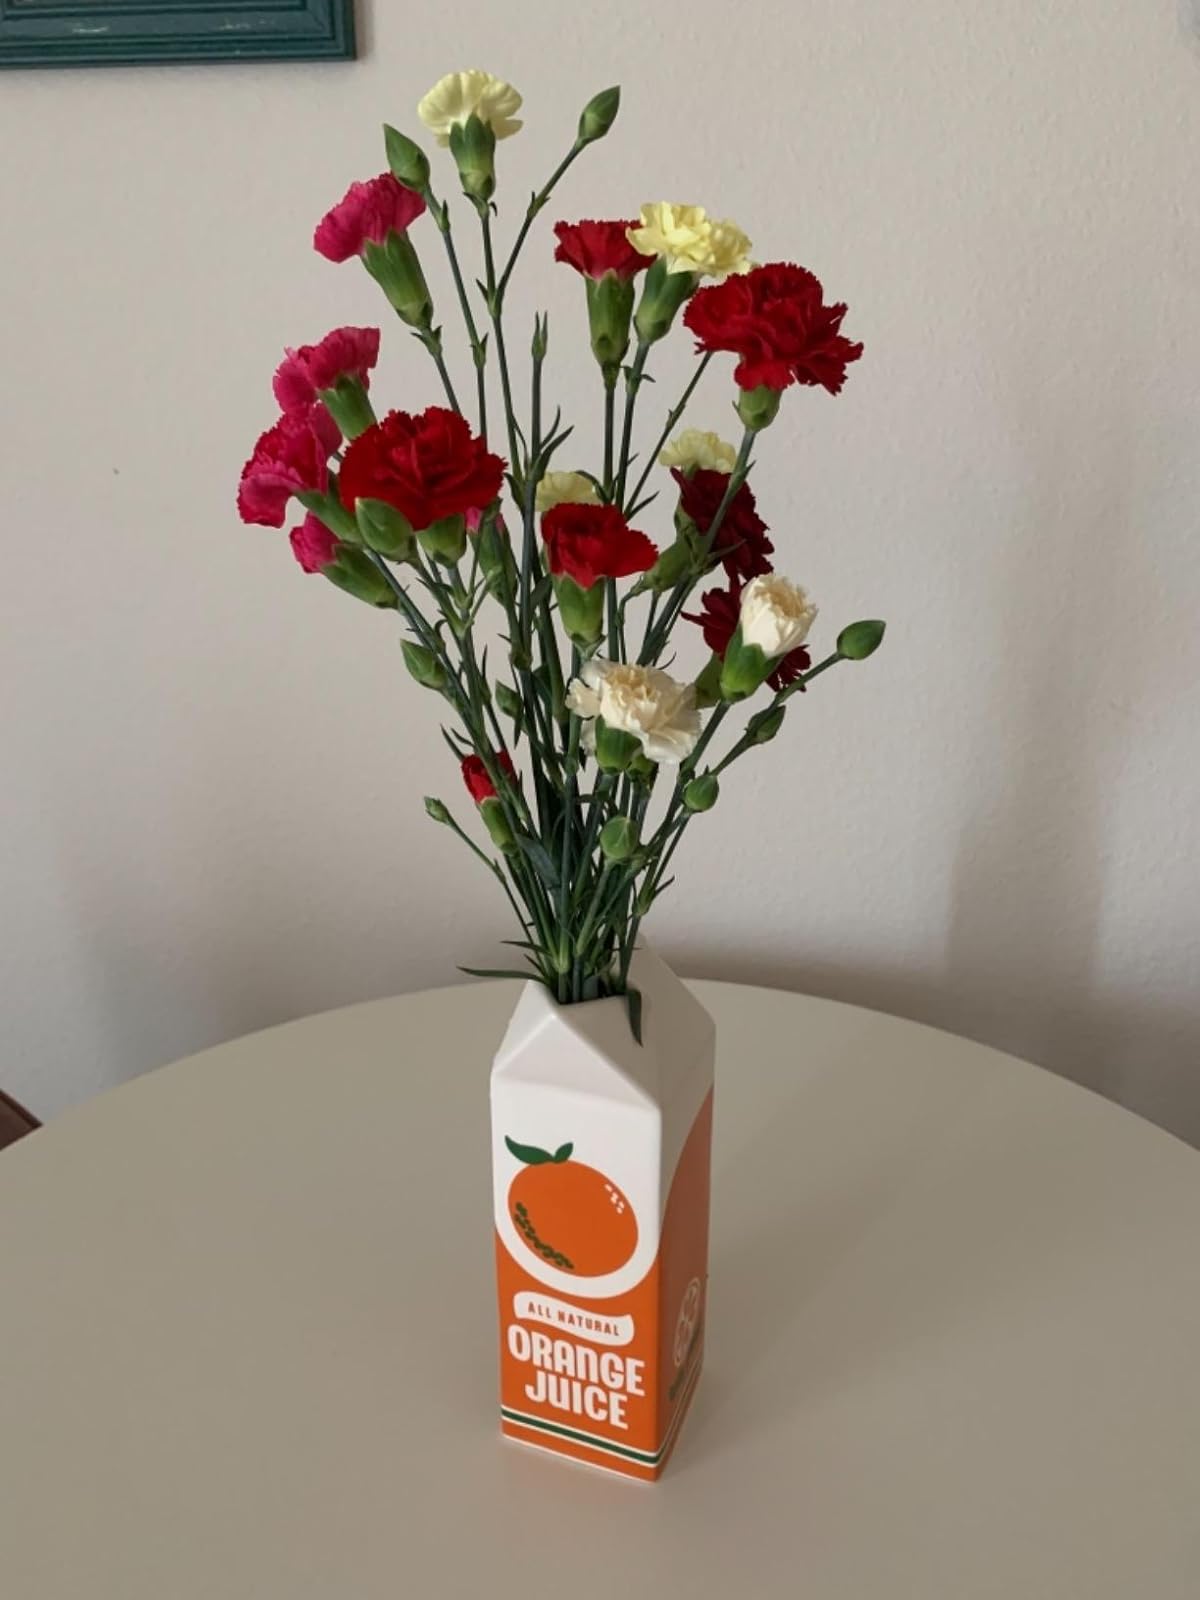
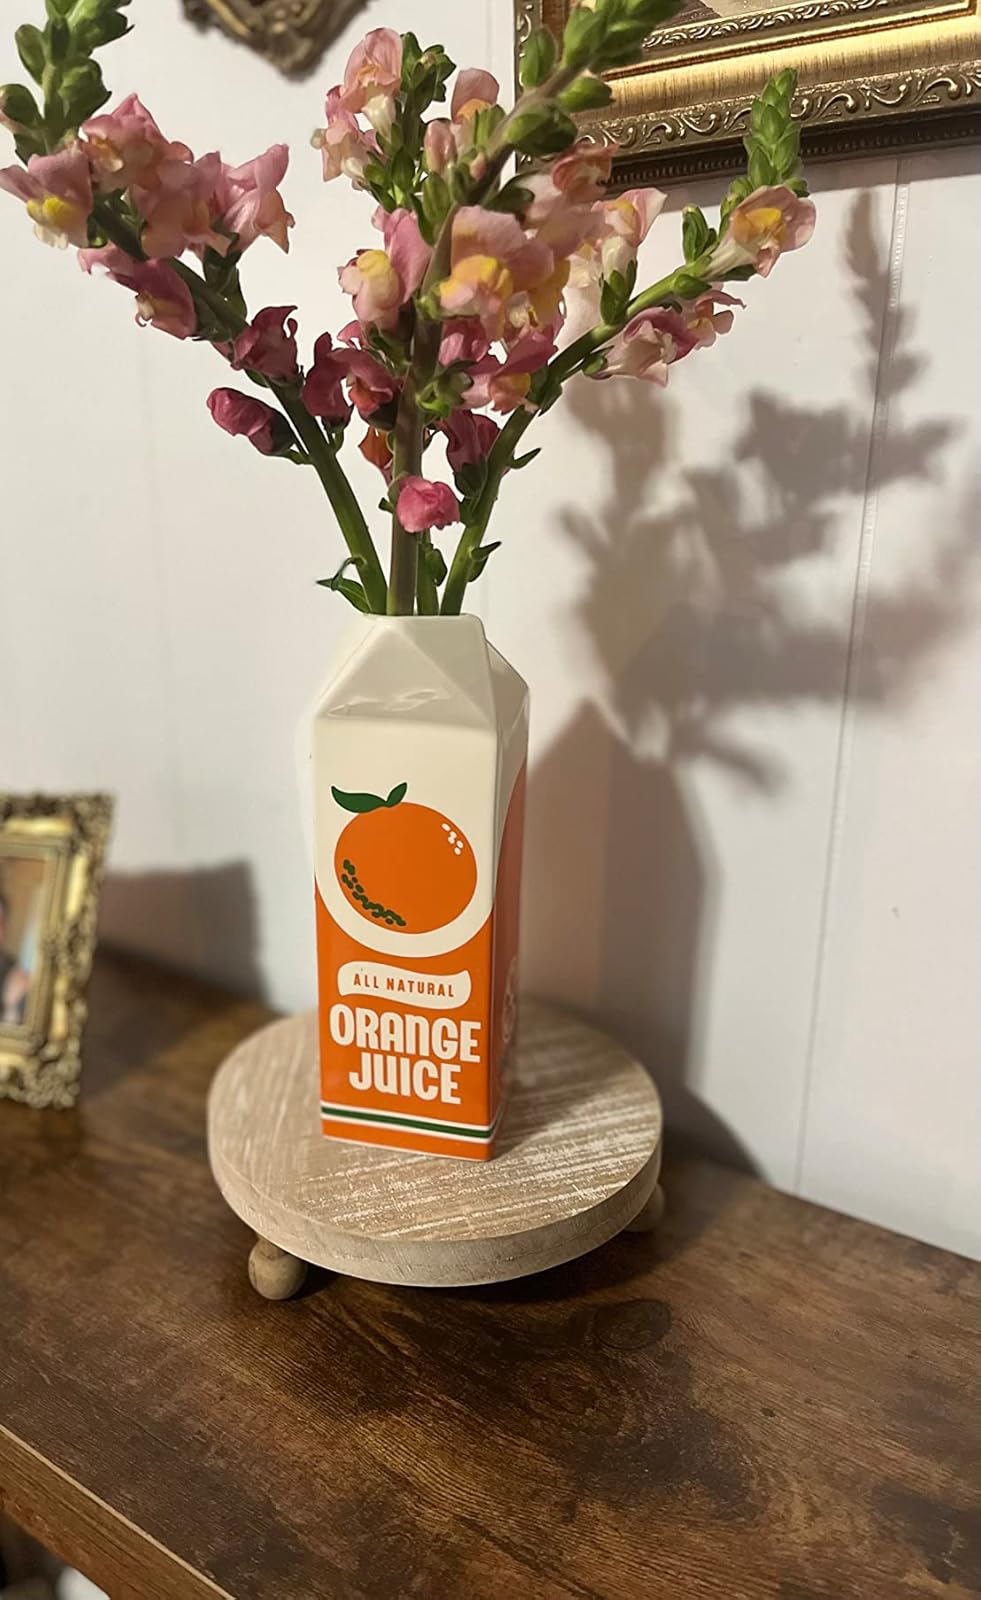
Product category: vase
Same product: yes